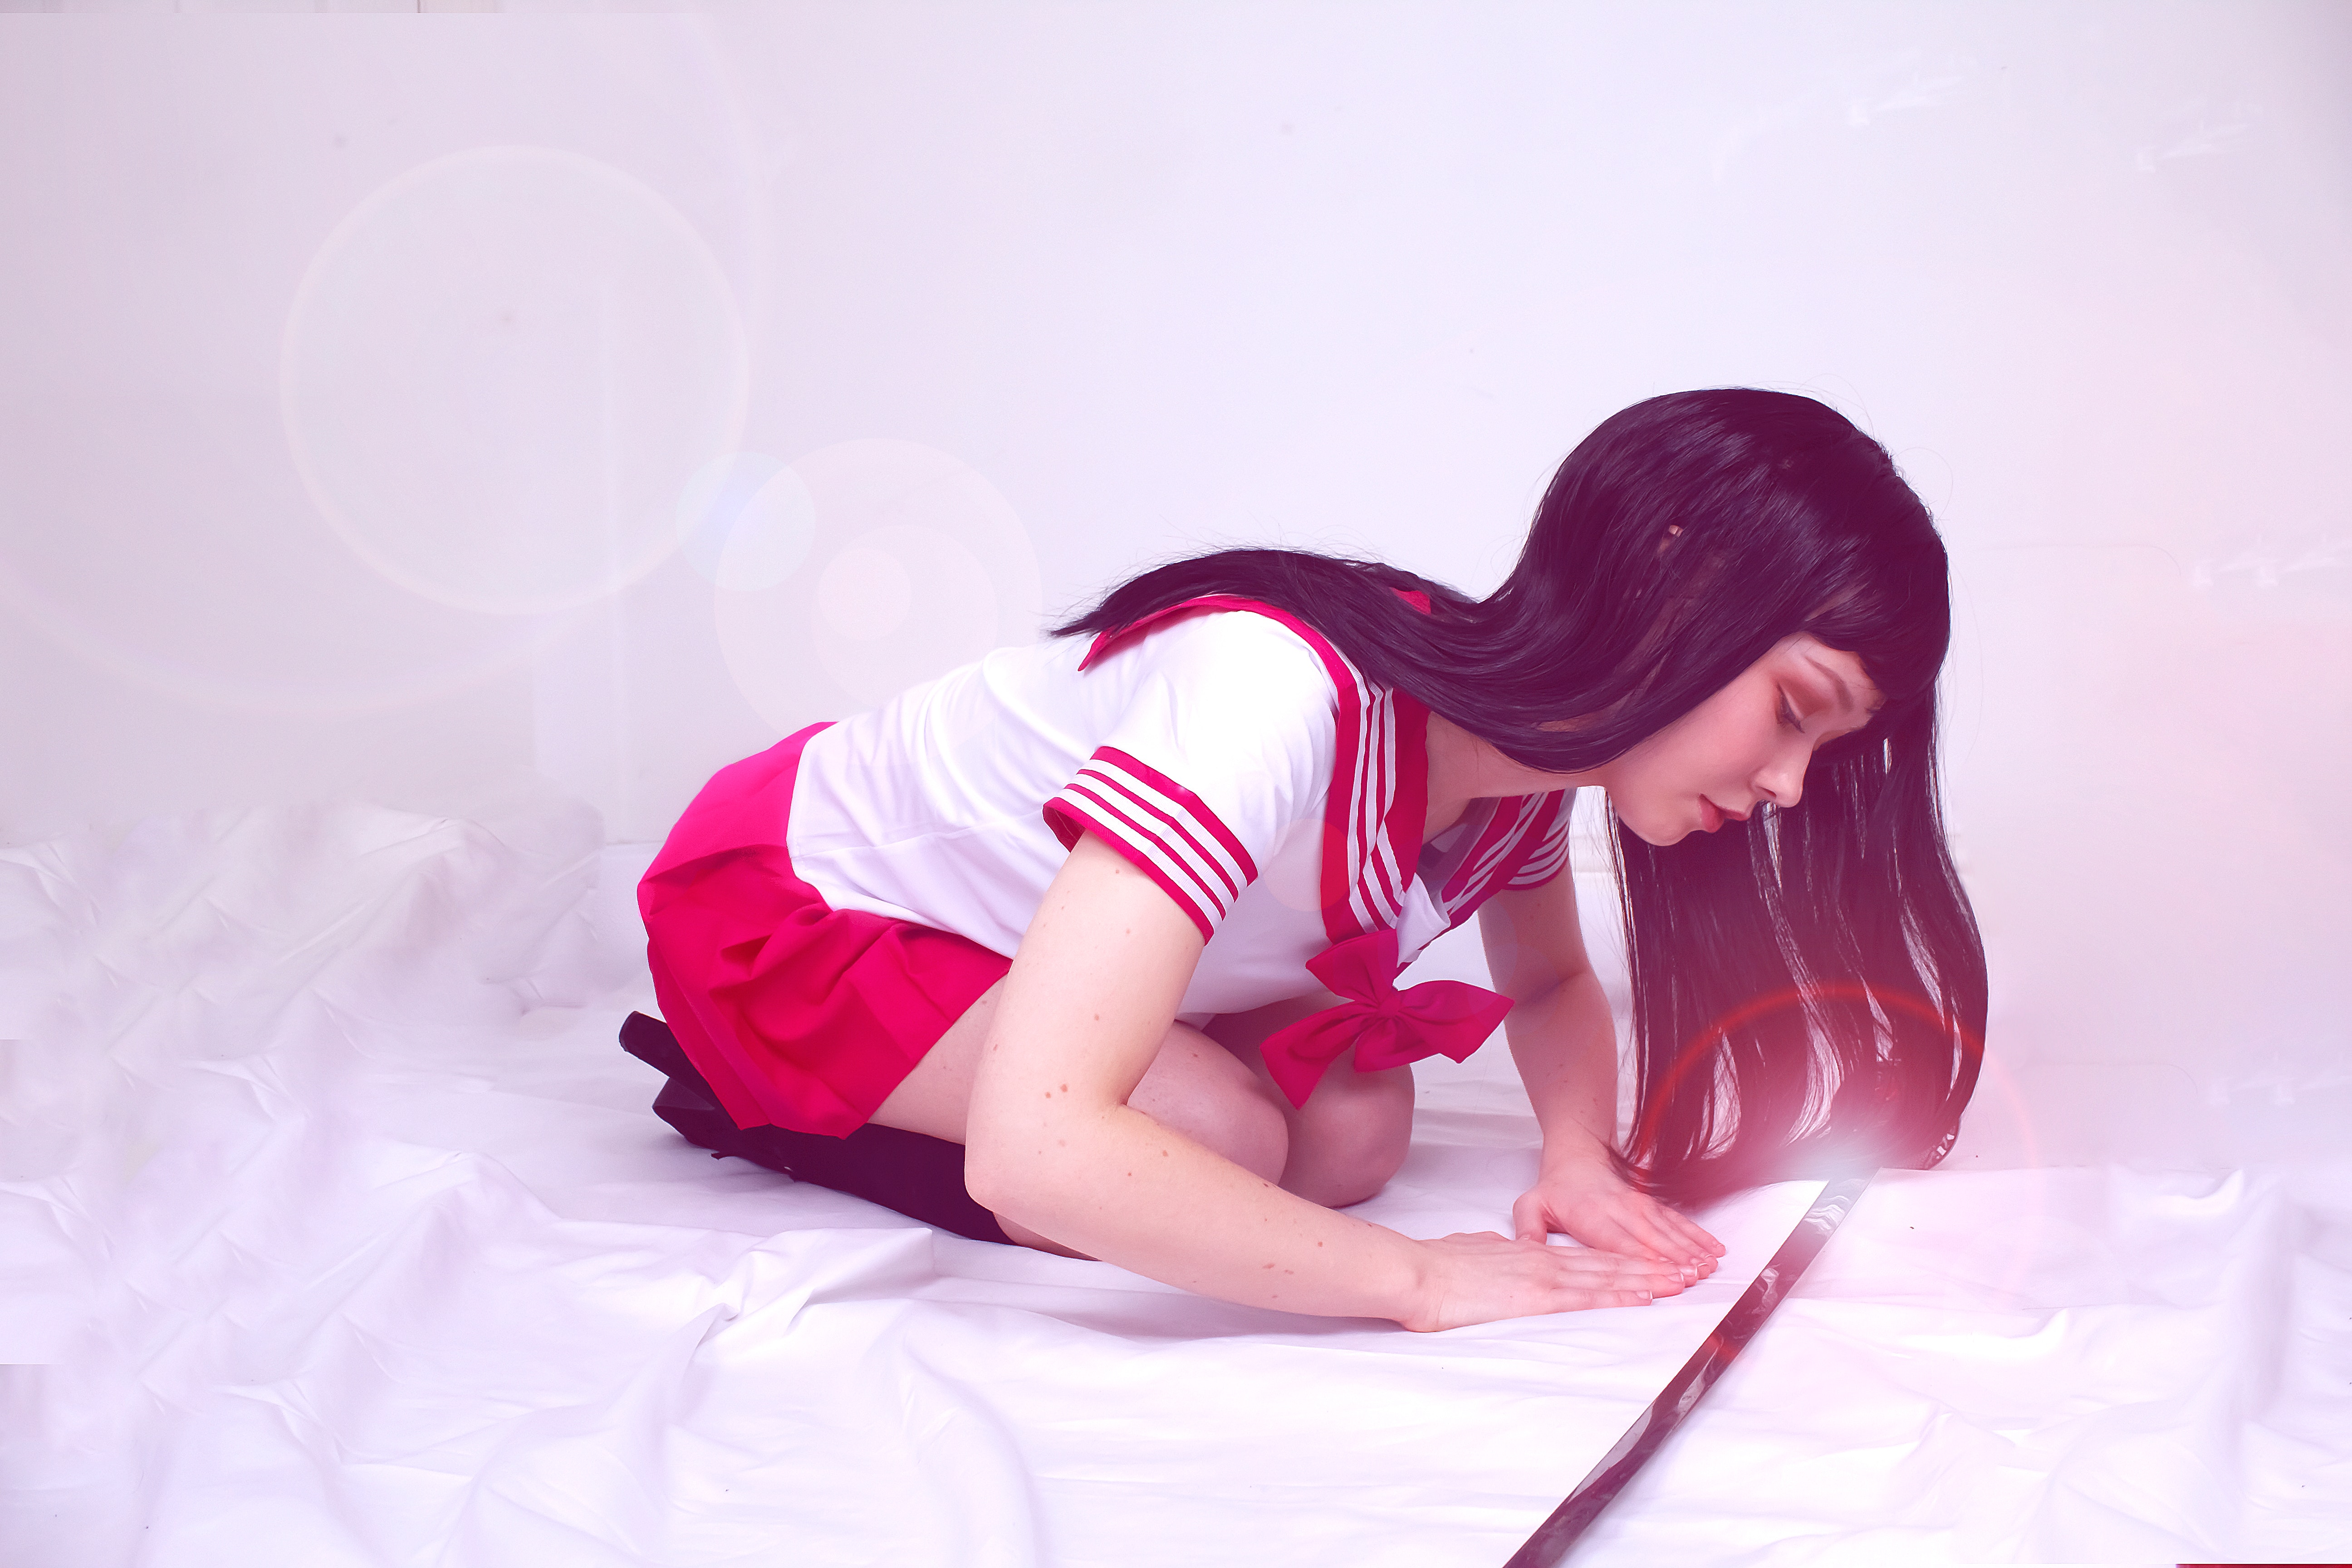
white, pink, red, beauty, skin, purple, fashion, leg, photography, long hair, smile, black hair, love, sitting, human leg, thigh, happy, flesh, magenta, brown hair, knee, model, photo shoot